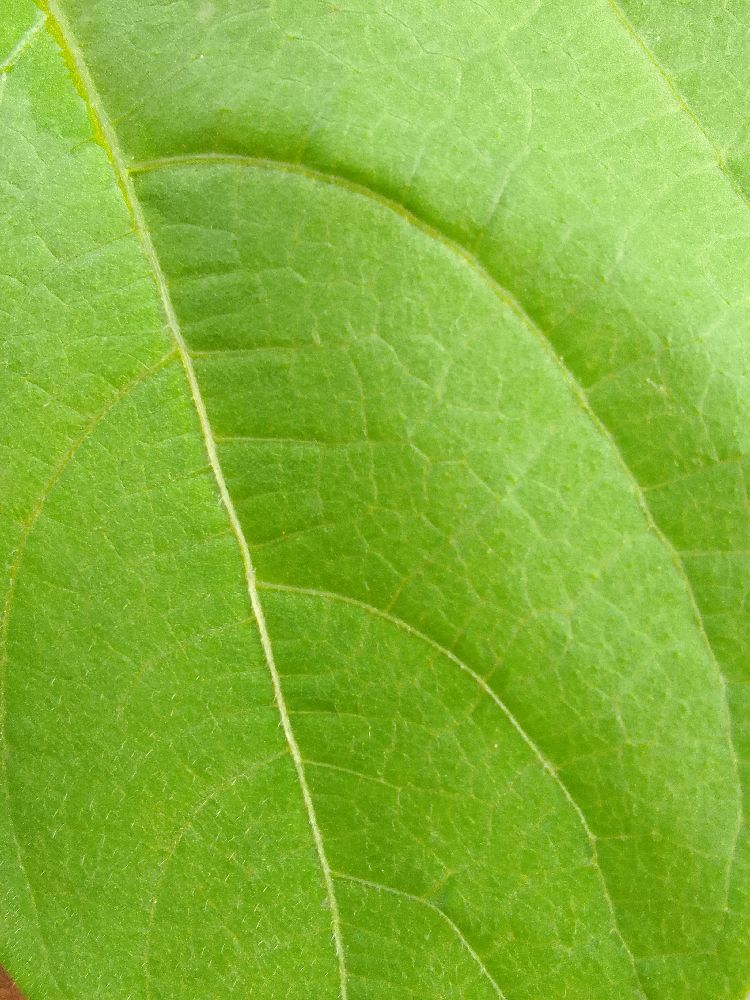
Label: healthy